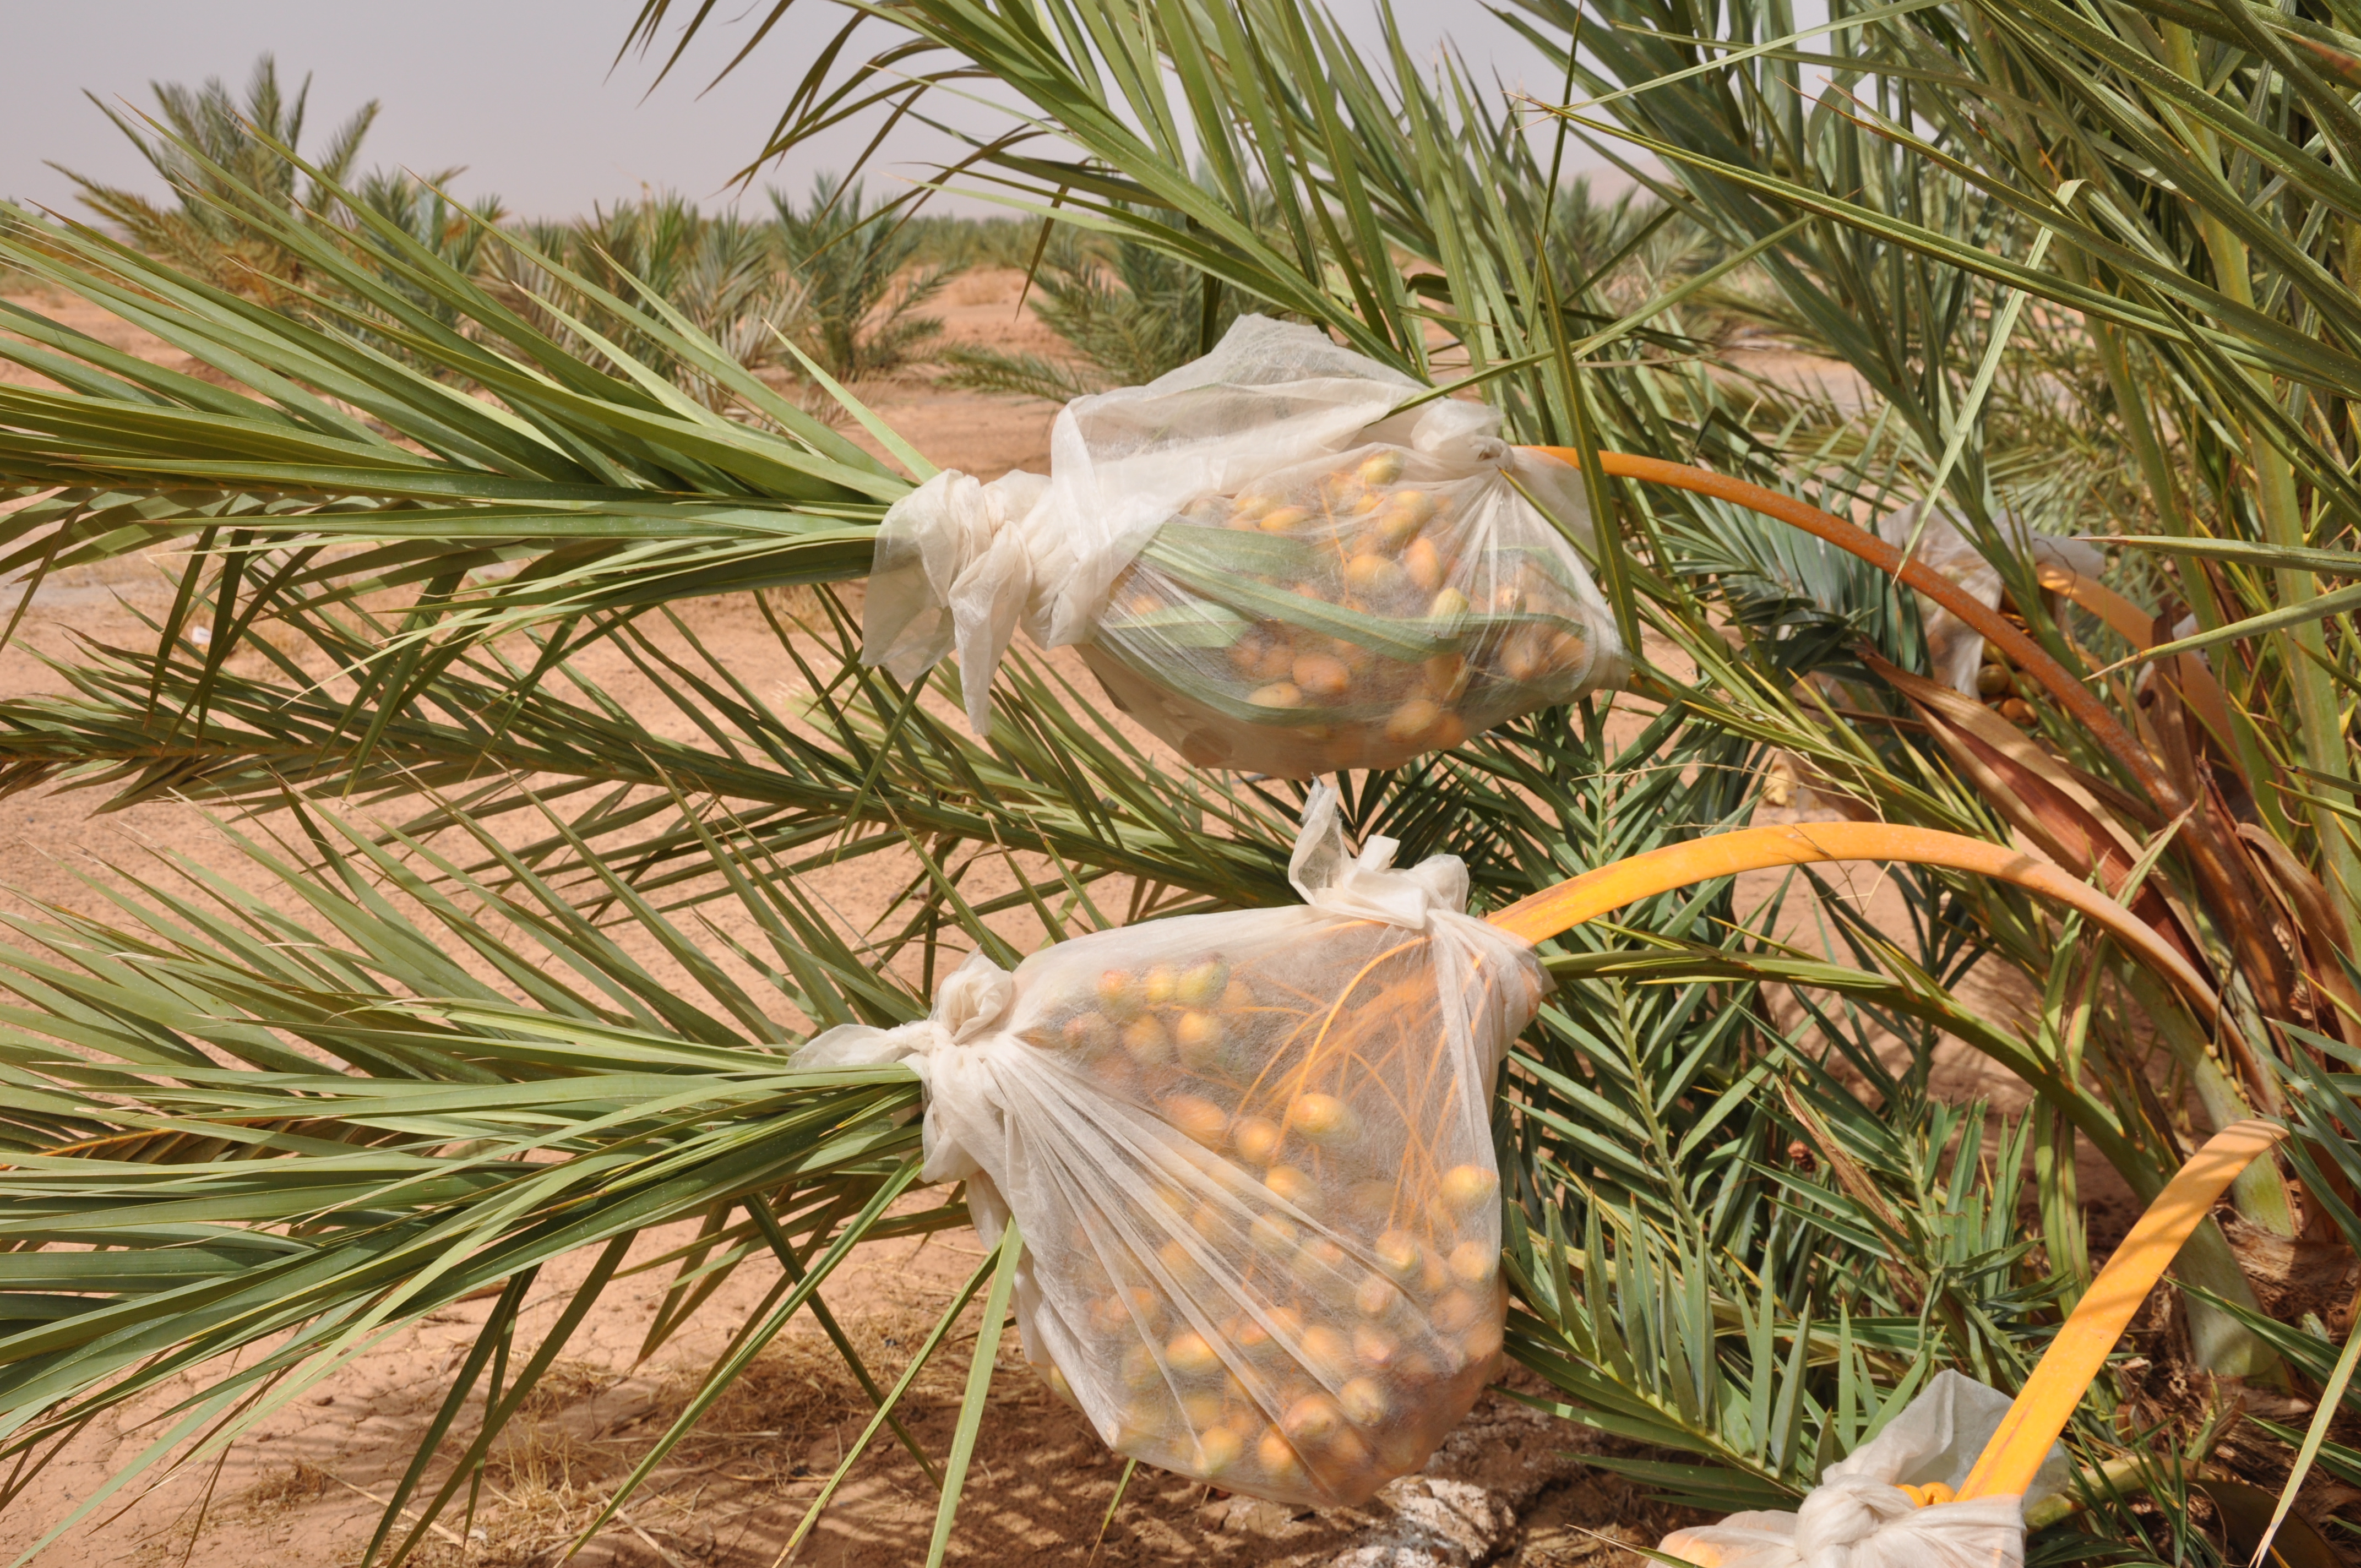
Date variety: Boumajhoul